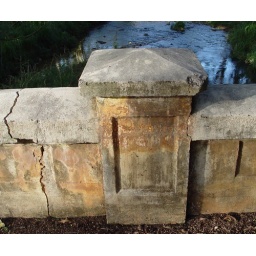
the dedication plate from the magic bridge has been stolen and now hangs in a NY apt .....